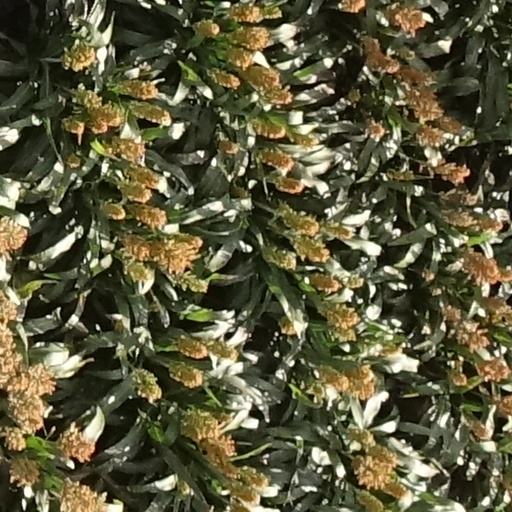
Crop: sorghum